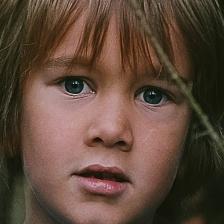
Label: faces